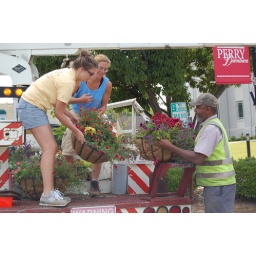
Landscapers get ready to hang baskets of flowers on downtown lampposts in Perry, Georgia